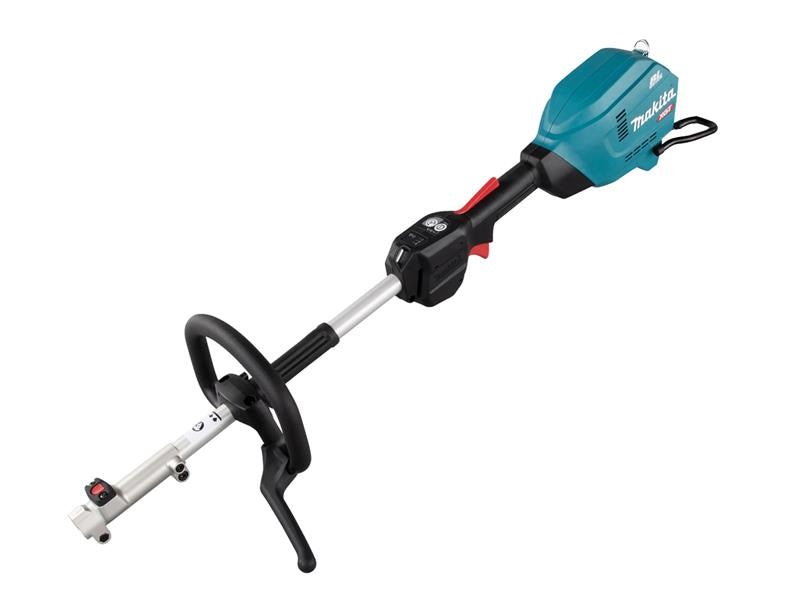
Makita UX01GZ XGT 40Vmax BL Multi Function Power Head 40V Bare Unit
Makita UX01G XGT® 40Vmax BL Multi Function Power Head has a high/medium/low 3-speed selection and variable speed control by trigger. The ergonomically designed loop handle fits comfortably in the user's hand. Active Feedback sensing Technology (AFT) stops the engine if the rotation suddenly stops. eXtreme Protection Technology (XPT) is engineered for improved dust and water resistance for operation in harsh conditions Comes as a bare unit, no battery or charger supplied. Specifications: No Load Speed: 0-9,700/0-8,200/0-5,700/min. Weight: 3.5kg (without battery)
Brand: Makita
Category: Home & Garden > Lawn & Garden > Outdoor Power Equipment Accessories > Multifunction Outdoor Power Equipment Attachments